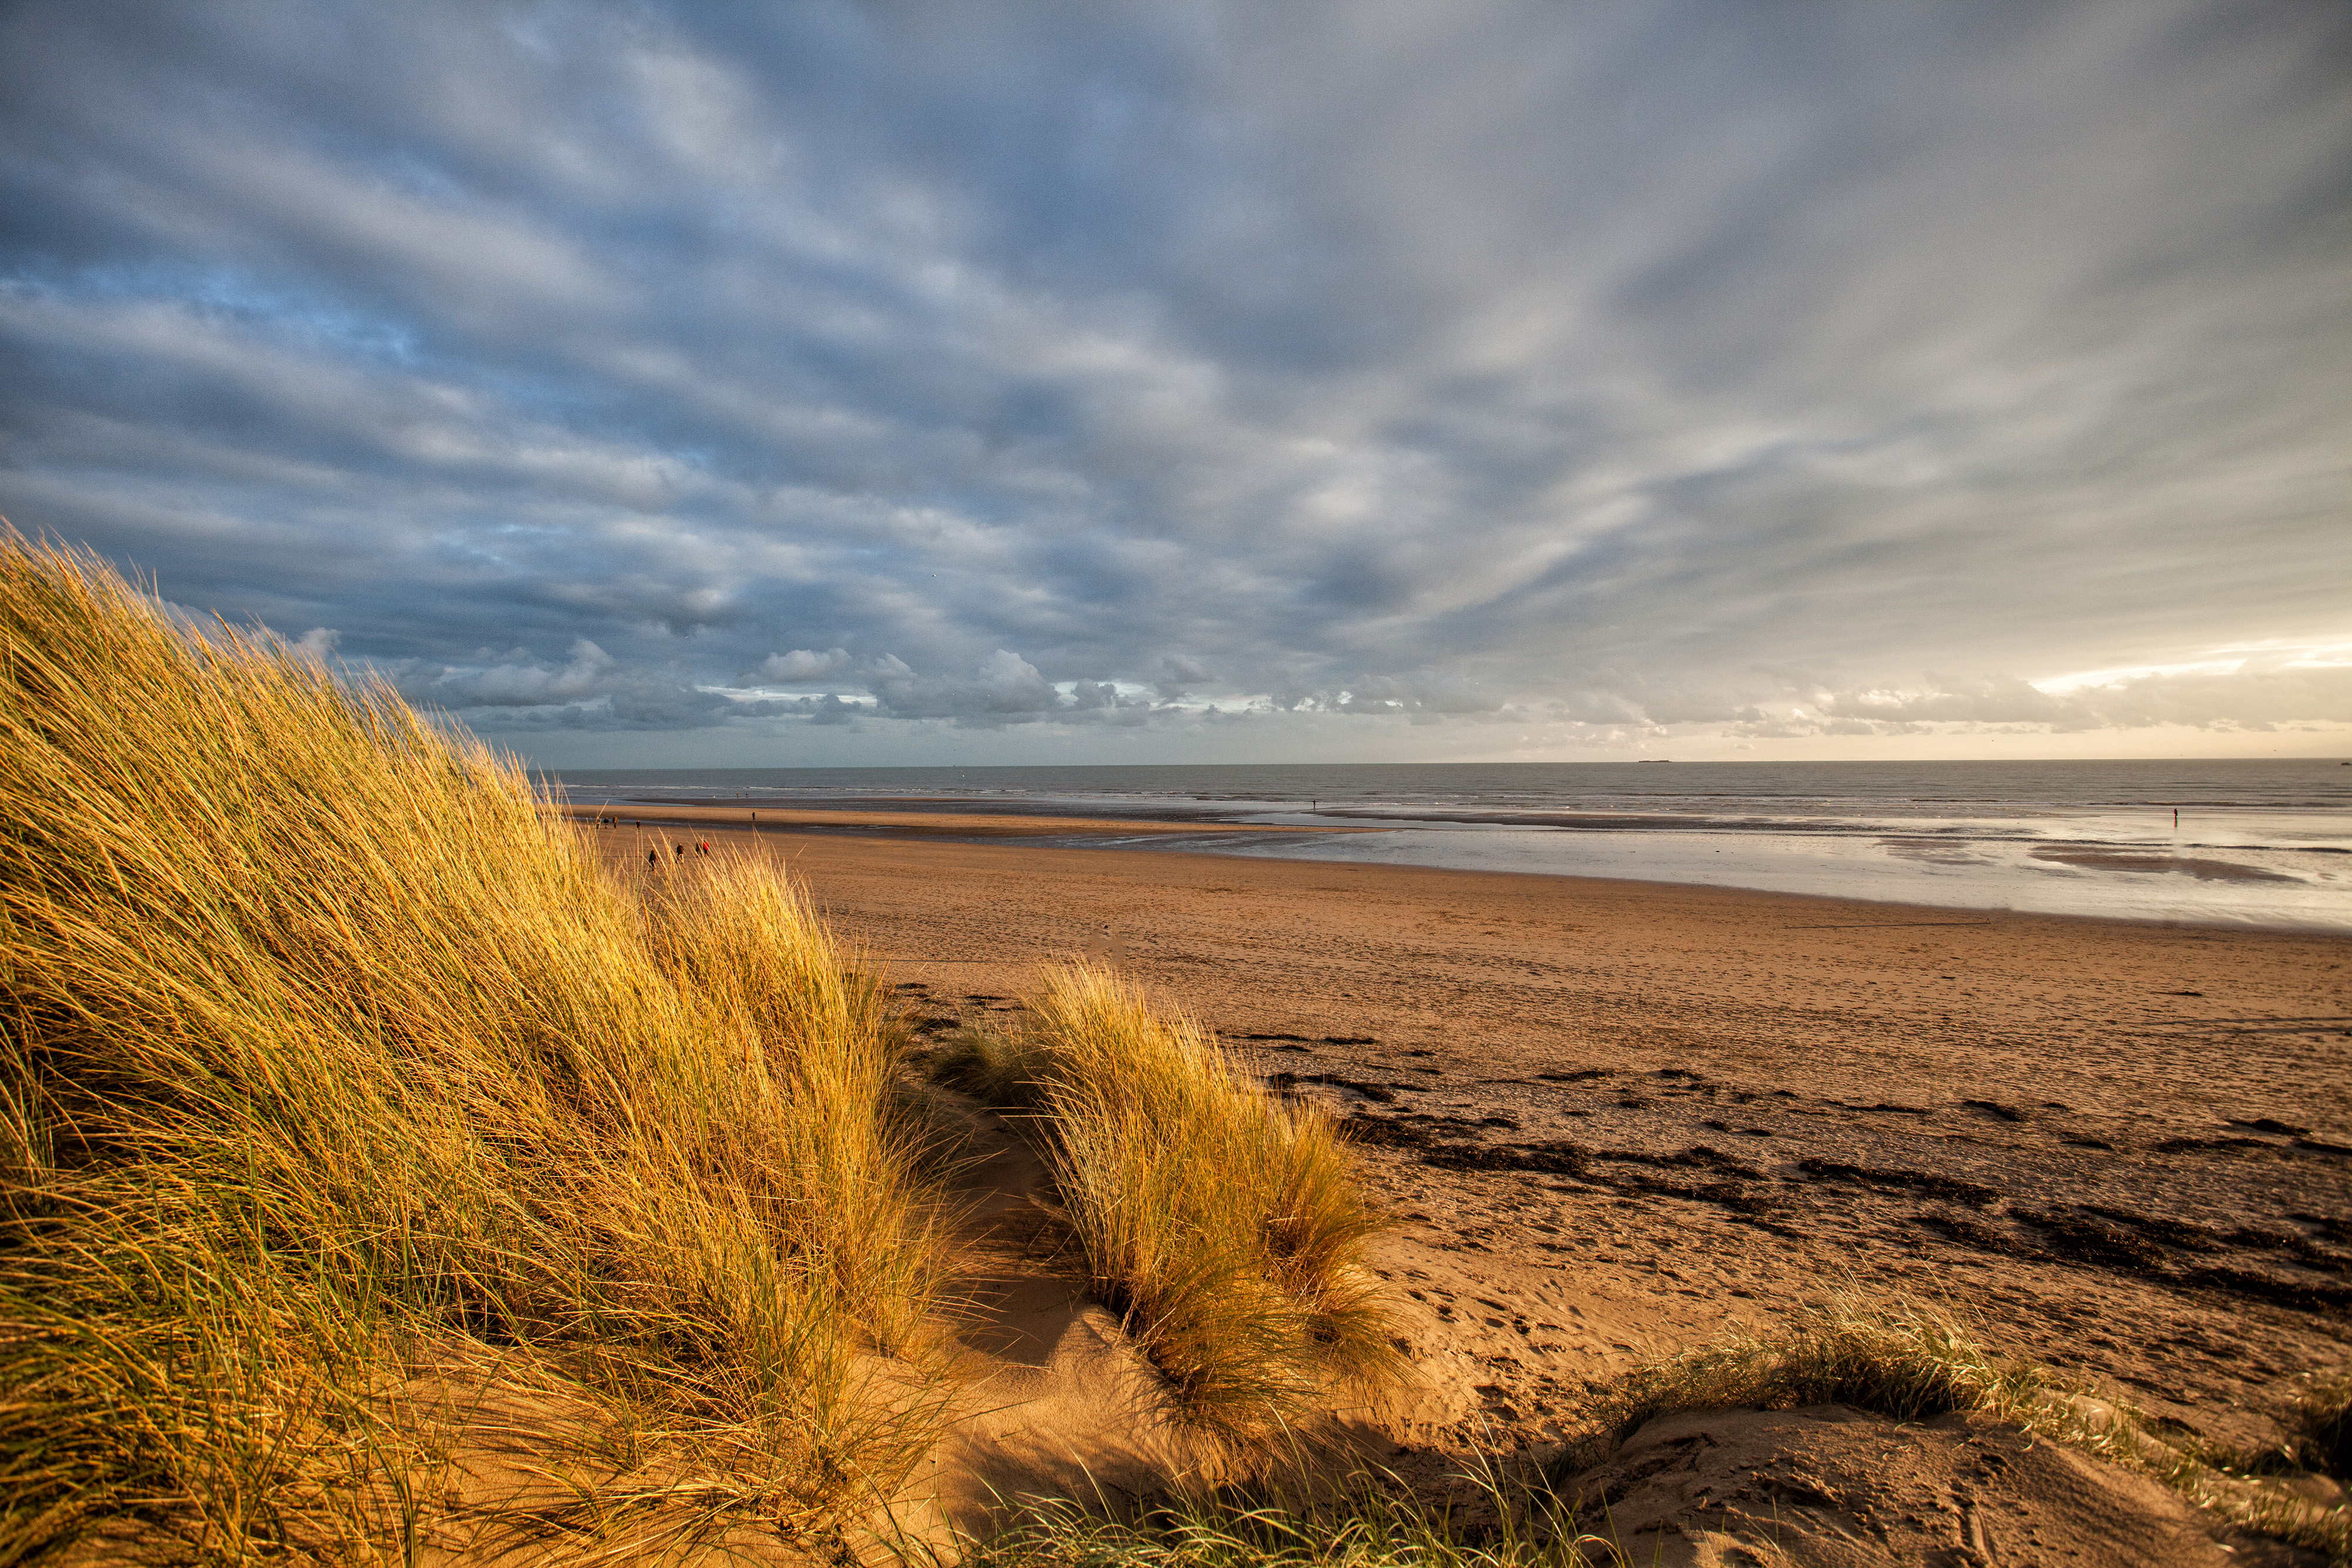
sky, nature, natural landscape, sea, coast, shore, natural environment, sand, cloud, beach, horizon, ocean, grass, ecoregion, landscape, grass family, coastal and oceanic landforms, tree, wave, plain, bay, terrain, wind wave, tide, cliff, prairie, grassland